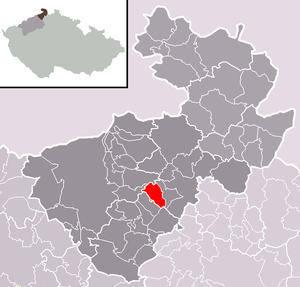
Markvartice est une commune du district de Děčín, dans la région d'Ústí nad Labem, en Tchéquie. Sa population s'élevait à 684 habitants en 2018.